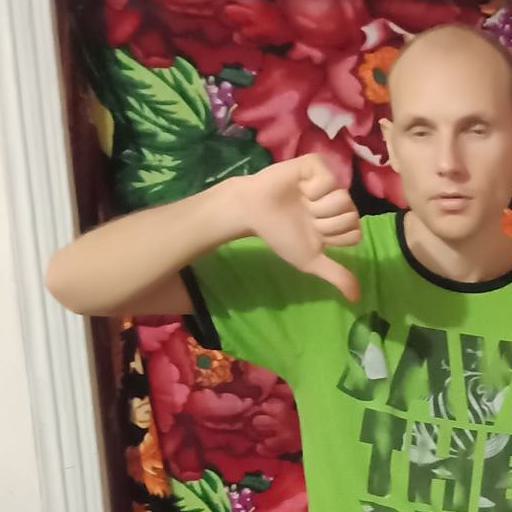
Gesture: dislike